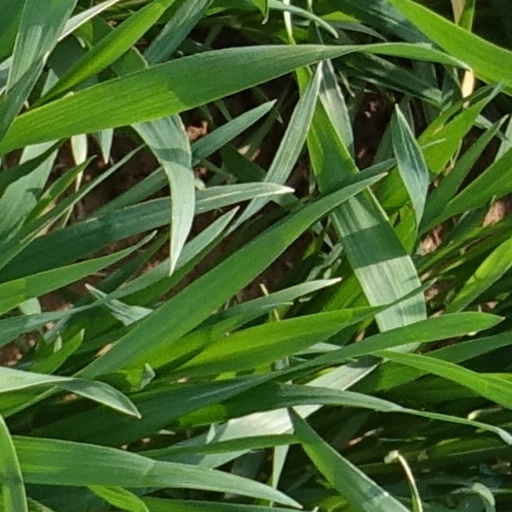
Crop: wheat